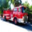
Label: truck